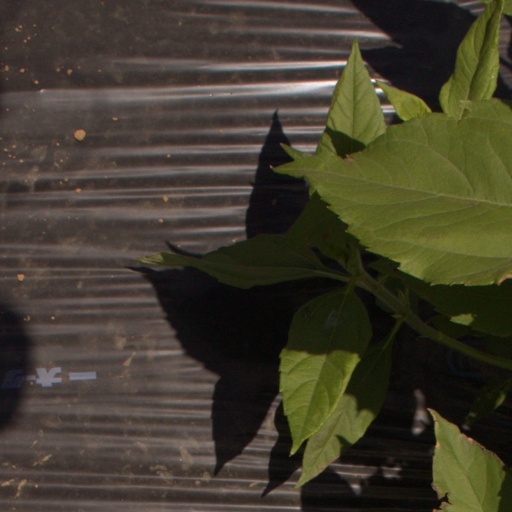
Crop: Jerusalem artichoke